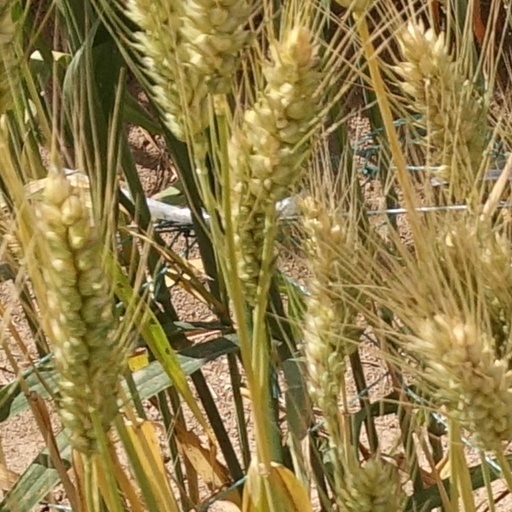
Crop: wheat